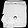
Label: Bag